2010s in music

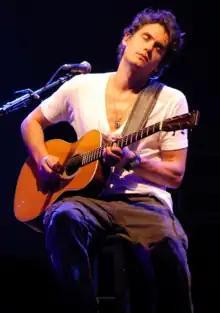
John Mayer

Since 2011, boy bands and girl groups have returned to mainstream popularity for the first time after the early 2000s, with the most popular examples being British-Irish boy band One Direction and American boy band Big Time Rush. A new generation of successful girl groups was ushered in by acts such as Little Mix and Fifth Harmony. In addition to this, K-Pop groups, benefiting from high visibility on social media and video sharing sites like YouTube, began to capitalize on their viral power and monetize overseas markets by conducting sold-out tours in Western markets during the mid-2010s. Korean acts such as BigBang, Exo, and BTS sold out US tours with little to no promotion or support from mainstream media sources like TV or radio airplay.